Venera Gimadieva

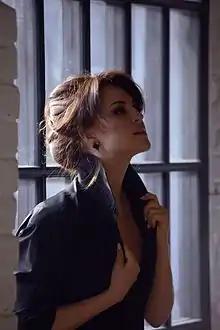

Venera Gimadieva joined the Bolshoi Theatre as a soloist in 2011. Her roles at the Bolshoi have included Gilda "Rigoletto", Marfa "The Tsar’s Bride," Ksenia "Boris Godunov", Amina in a new production of "La sonnambula", Violetta in a new production of "La traviata" by Francesca Zambello, the title role of Rimsky-Korsakov’s "The Snow Maiden", the Queen of Shemakha in a new production of "The Golden Cockerel" by Kirill Serebrennikov and conducted by Vassily Sinaisky, Sirin in Rimsky-Korsakov's "The Legend of the Invisible City of Kitezh and Maiden Fevronia", and Serpina in Pergolesi's "La serva padrona". Concert performances in Moscow include Brahms's "Ein Deutsches Requiem" with the Russian National Orchestra conducted by Mikhail Pletnev at the Tchaikovsky Concert Hall.